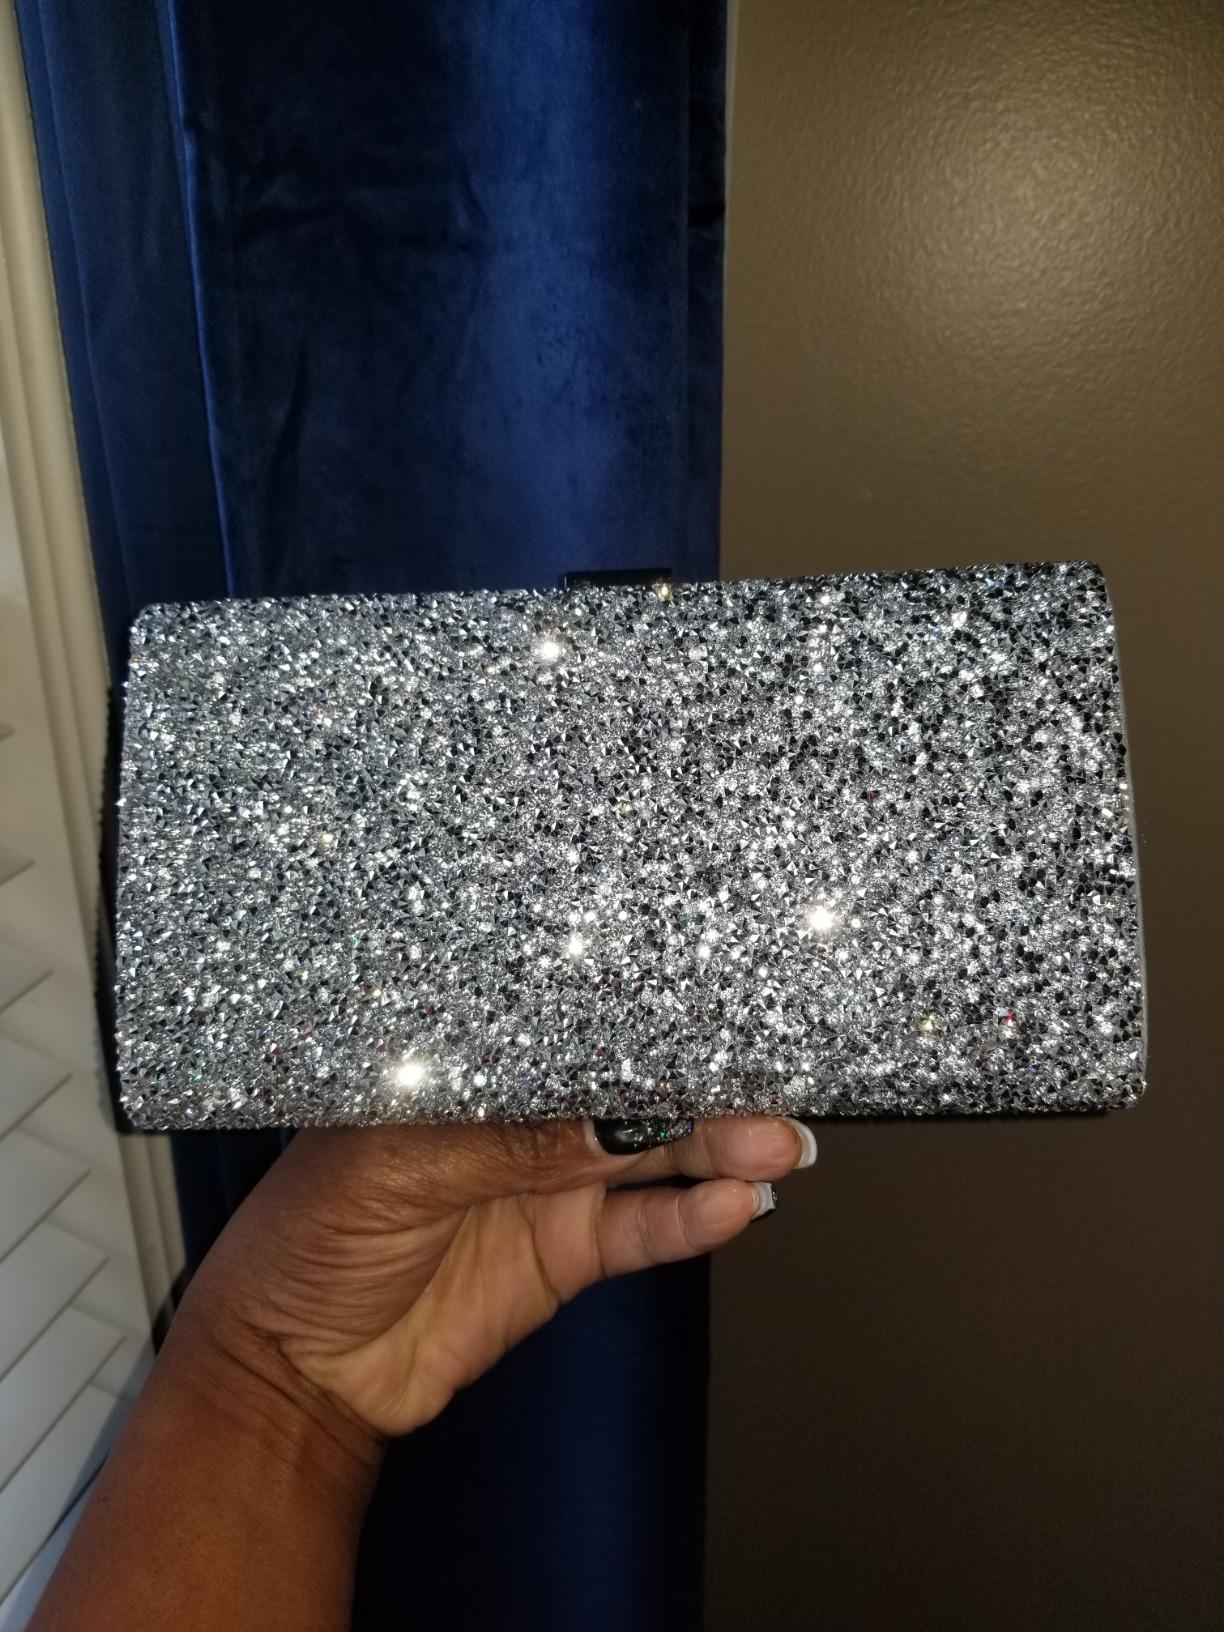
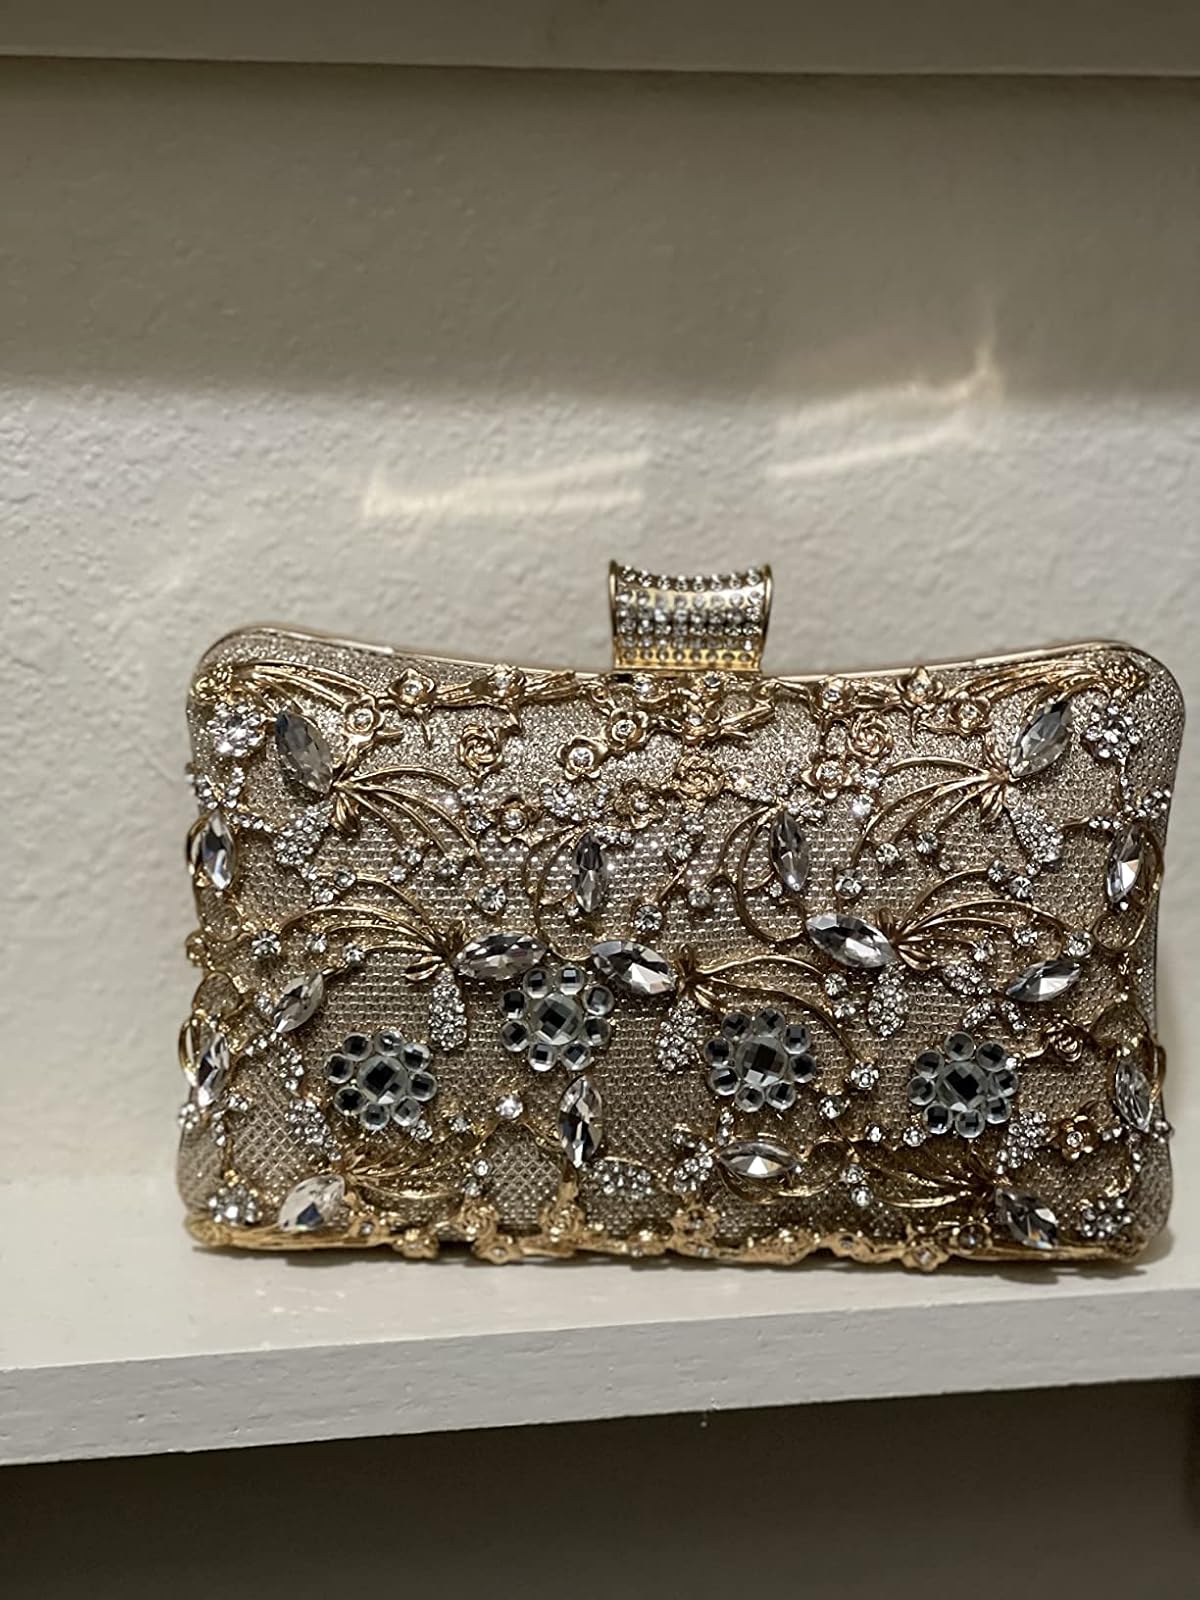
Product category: accessories_handbag
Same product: no